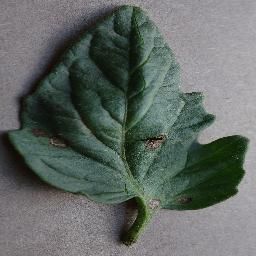
Label: Tomato___Early_blight